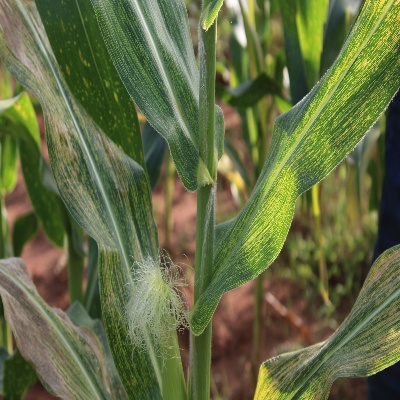
Crop: Maize
Condition: streak virus